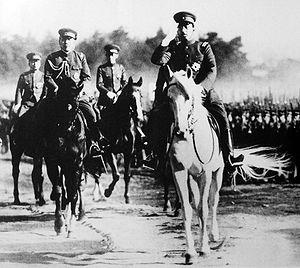
La seconde guerre sino-japonaise est un conflit militaire qui dura de 1937 à 1945, et débuta à la suite de l'invasion de la partie orientale de la Chine par l’Armée impériale japonaise. Six ans après l’invasion de la Mandchourie, l’empire du Japon poursuivait sa politique expansionniste en Chine. Optimistes sur leurs chances de terminer rapidement le conflit, les Japonais allèrent jusqu’à envisager, dans les premières semaines, de gagner la guerre en trois mois : malgré les victoires initiales du Japon, la guerre dura huit ans, l’empire se trouvant contraint de gérer un territoire très vaste et non stabilisé.
Les crimes de guerre japonais sont les crimes de guerre qui ont été commis par les Japonais au cours de la période de l’impérialisme japonais, à partir de la fin du XIXᵉ siècle jusqu’en 1945, principalement durant la première partie de l'ère Shōwa. D’autres termes, tels que « holocauste asiatique » ou « atrocités de guerre japonaises », sont également utilisés pour désigner cette période.
Hirohito ou Hiro-Hito, né le 29 avril 1901 à Tokyo et mort le 7 janvier 1989 dans la même ville, est empereur du Japon du 25 décembre 1926 à sa mort. Bien que le nom de « Hirohito » soit usuel en Occident, au Japon on le désigne, depuis sa mort, par son nom de règne posthume, Shōwa Tennō.
L'Armée impériale japonaise est la composante terrestre des forces armées de l'Empire du Japon de 1867 à 1945. Entre 1894 et 1945, l'Armée impériale nippone participa à deux guerres sino-japonaises, à la guerre russo-japonaise, à la colonisation de Corée, à la Première Guerre mondiale, à la constitution de l'État fantoche du Mandchoukouo et aux campagnes d'Asie et du Pacifique.